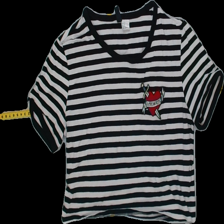
View: front
Type: Tank top
Category: Ladies
Brand: H&M
Colors: White, Black
Material: 96%cotton 4%elastan
Pattern: Striped
Size: M
Trend: No trend
Stains: No
Price range: 50-100
Recommended usage: Reuse